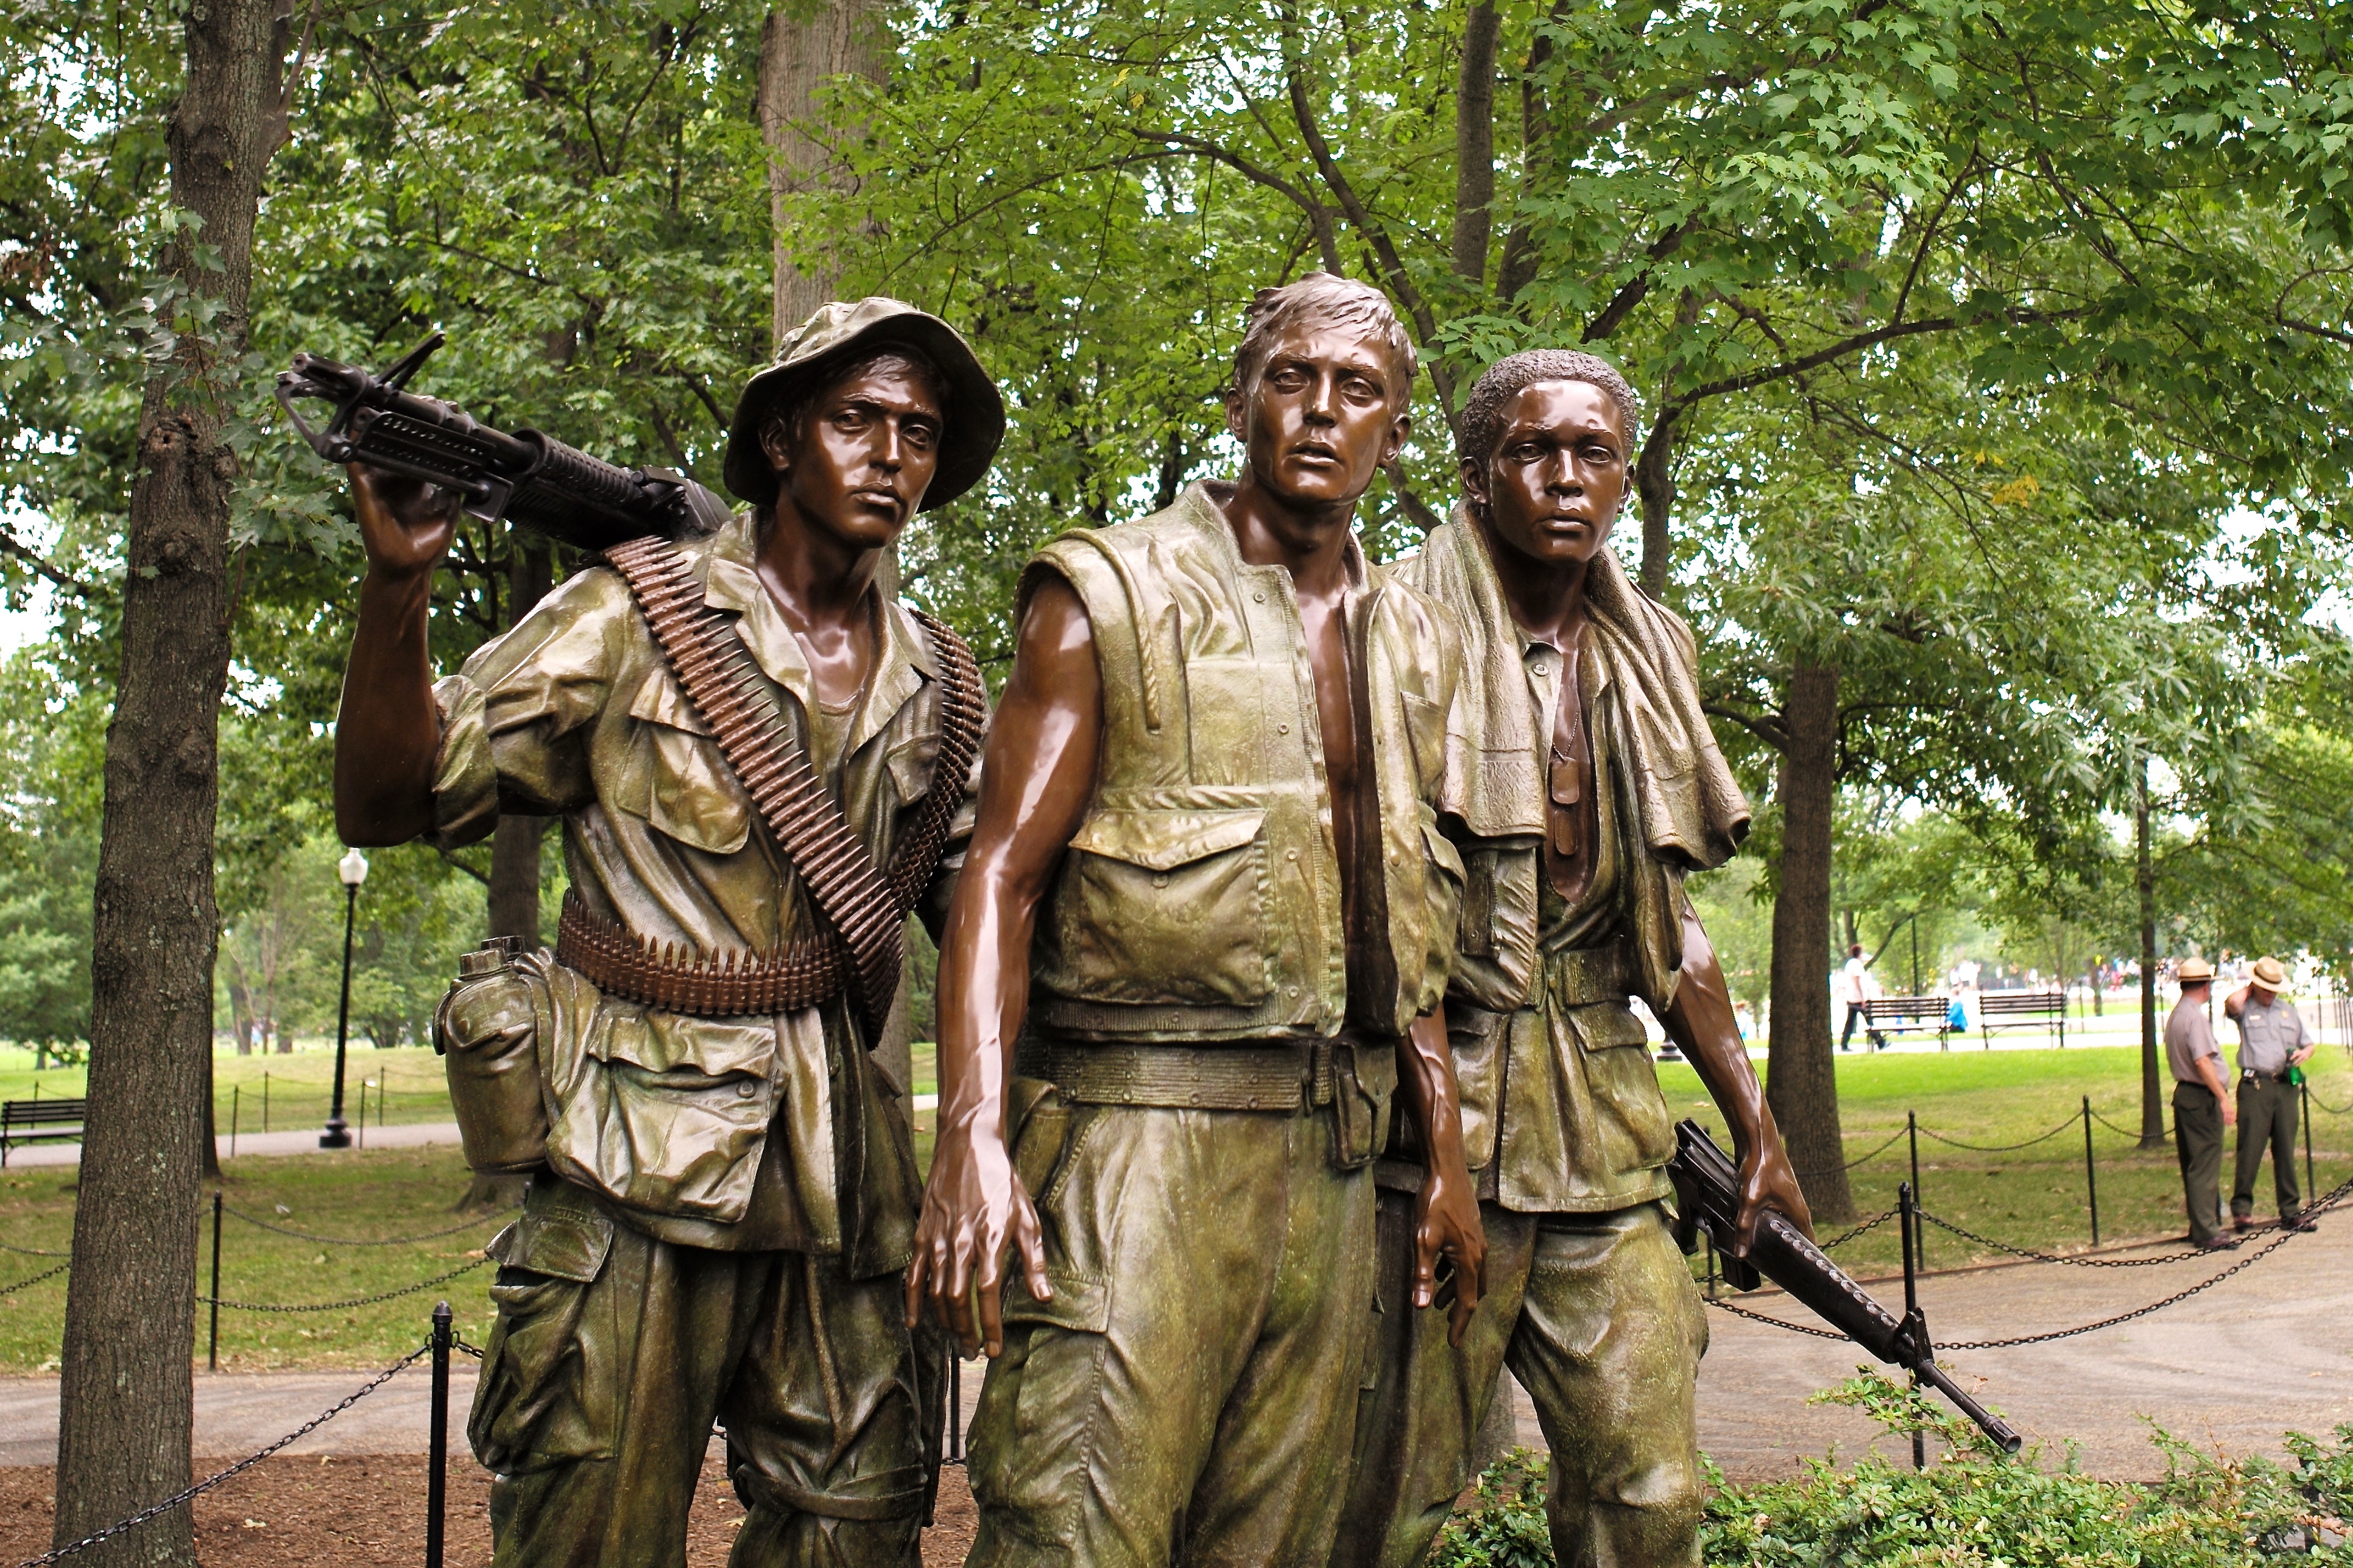
person, people, monument, summer, travel, statue, usa, washington, dc, sculpture, national, memorial, m, 28, mall, us, soldiers, parks, leica, 240, summicron, service, vietnam, troop